Nesla Glacier

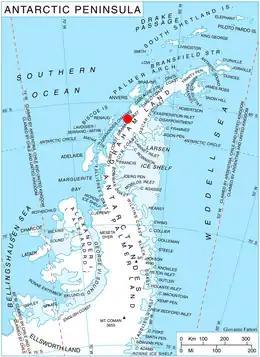
Location of Magnier Peninsula on Graham Coast, Antarctic Peninsula.

Nesla Glacier is the 6.2 km (3.2 mi) long and 2 km (1.2 mi) wide glacier on Magnier Peninsula, Graham Coast on the west side of Antarctic Peninsula, situated southwest of Muldava Glacier and north of Kolosh Glacier. It drains the west slopes of Lisiya Ridge west of Mount Perchot, and flows westwards into Bigo Bay next north of the terminus of Kolosh Glacier.